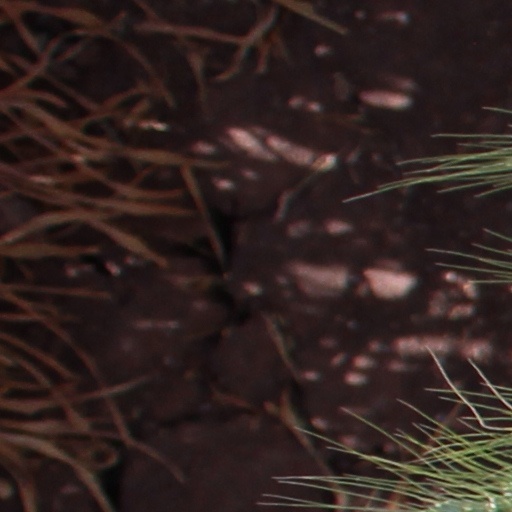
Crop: wheat